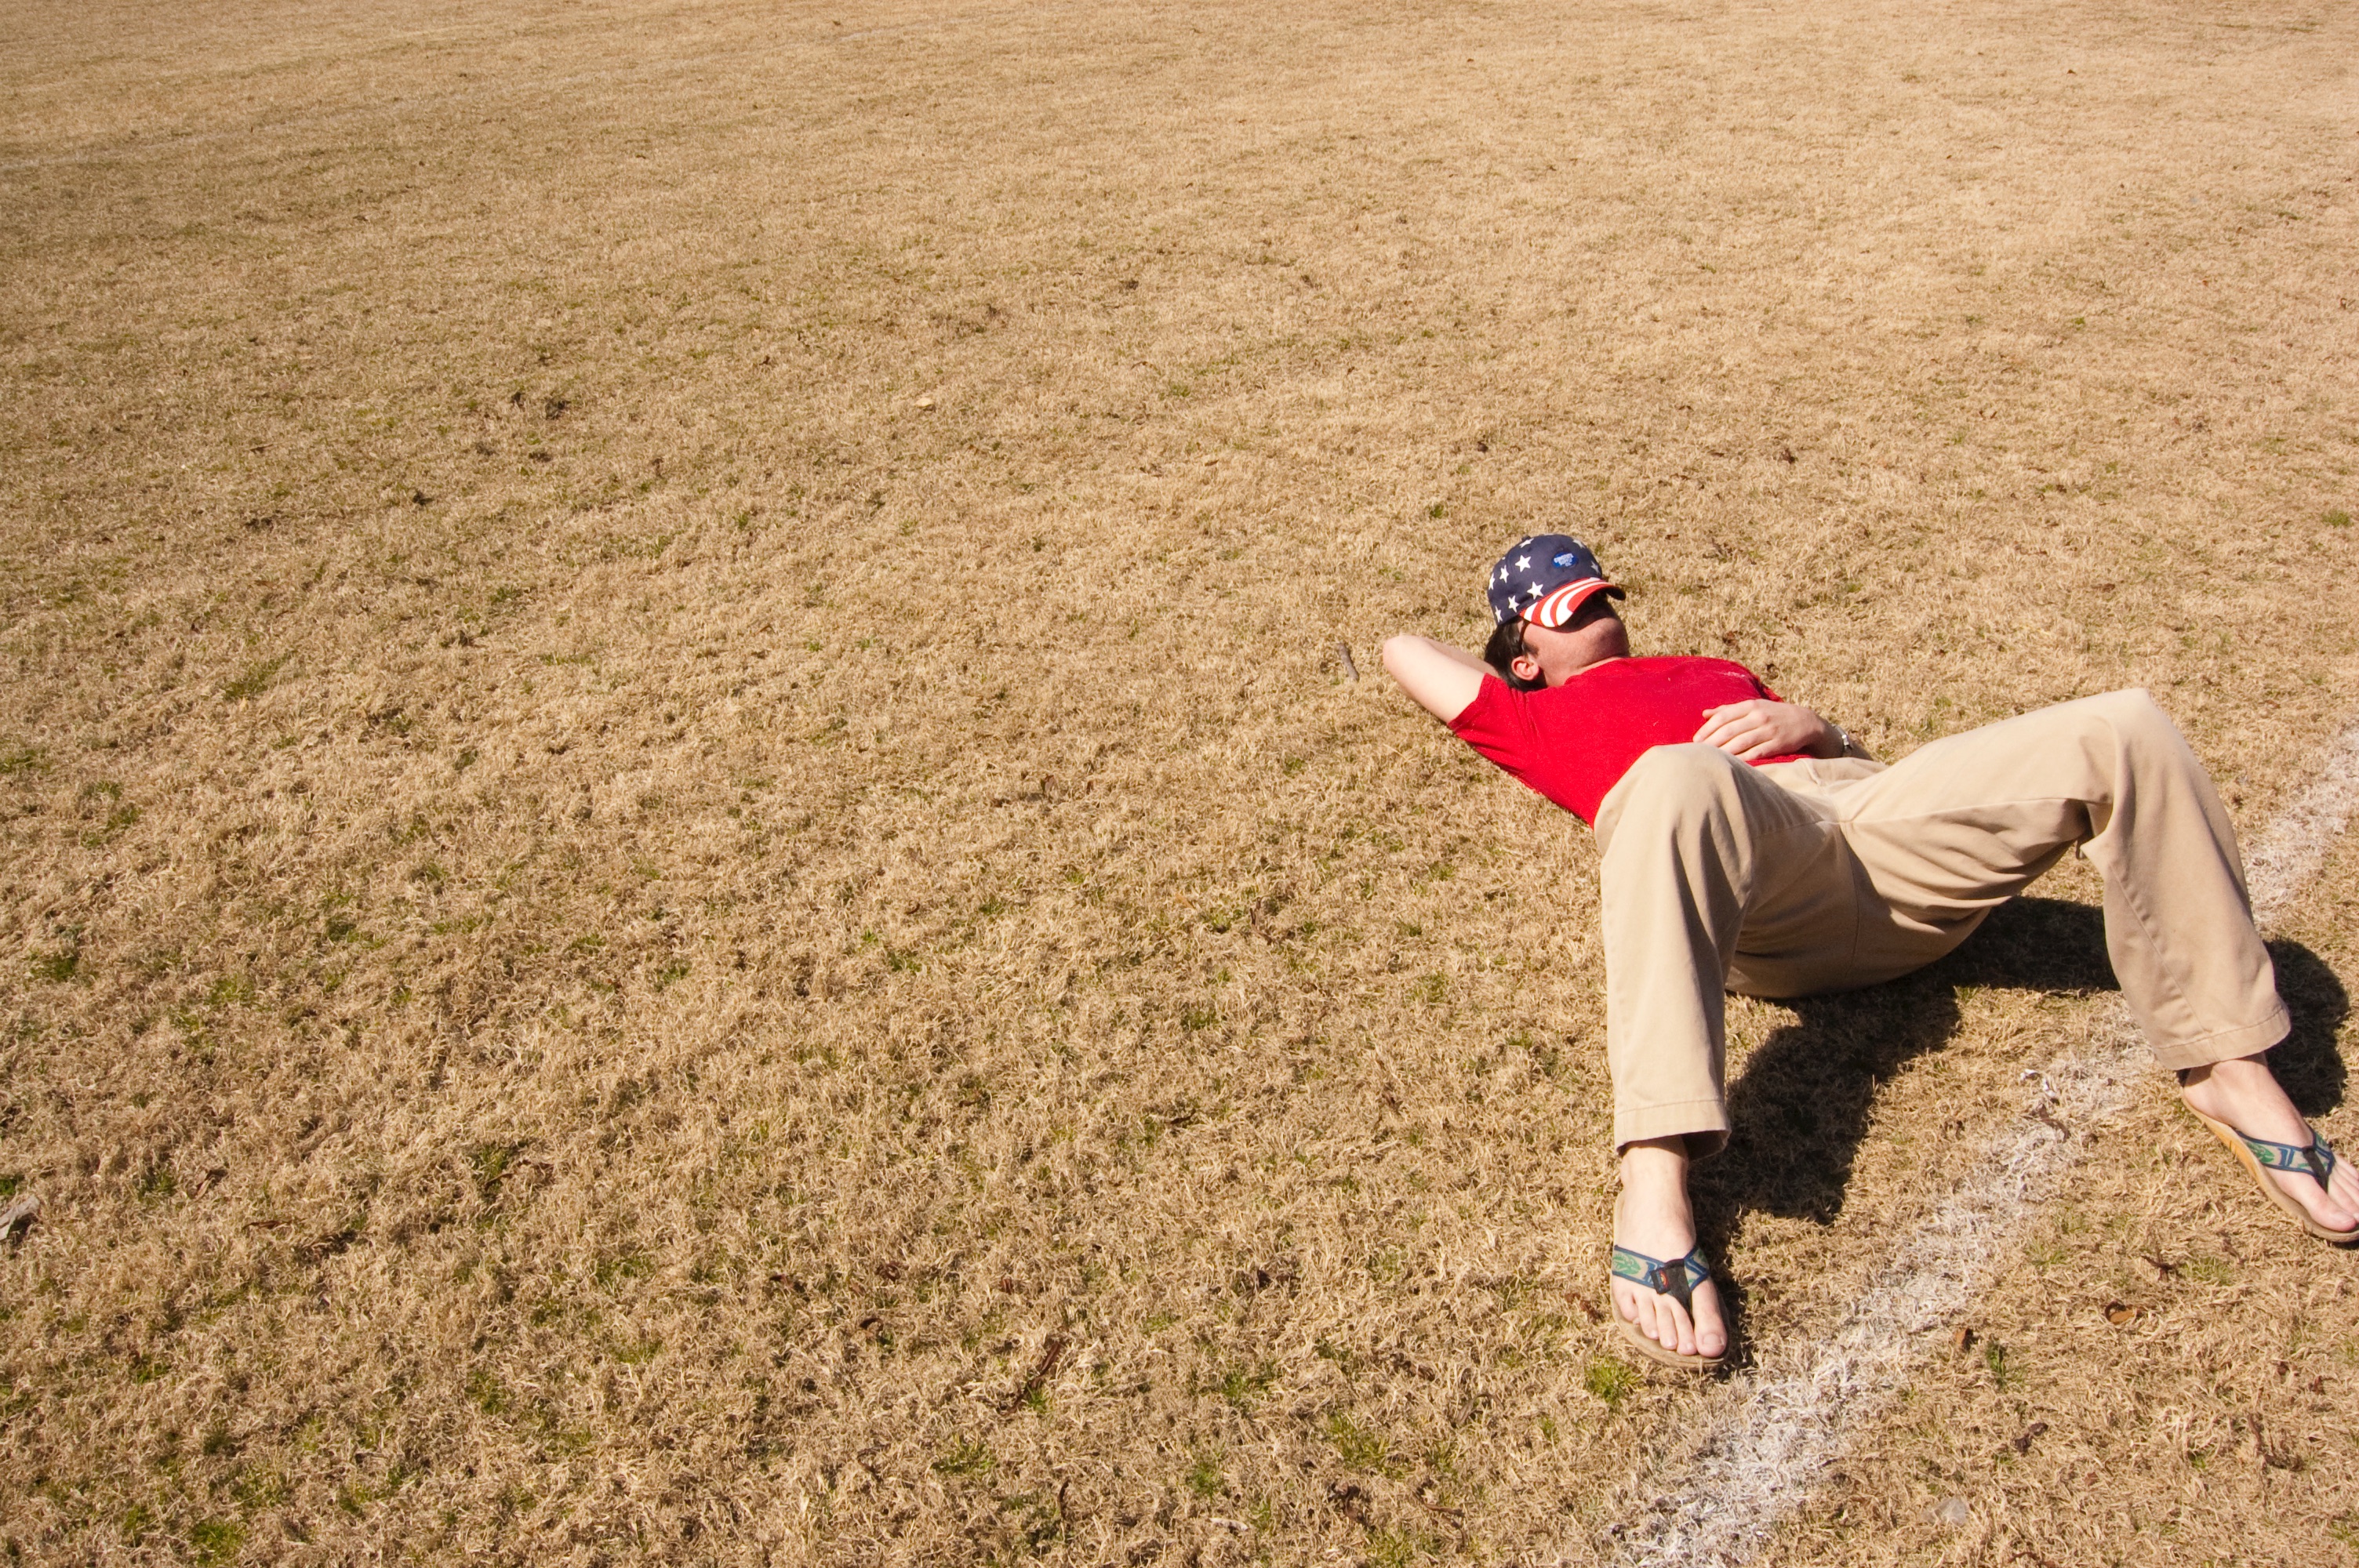
man, grass, sand, person, field, play, adventure, spring, soil, agriculture, sleep, sports